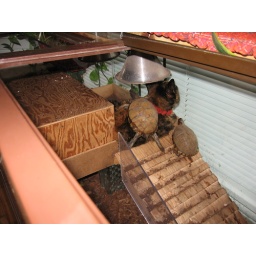
turtles climbing over the cat